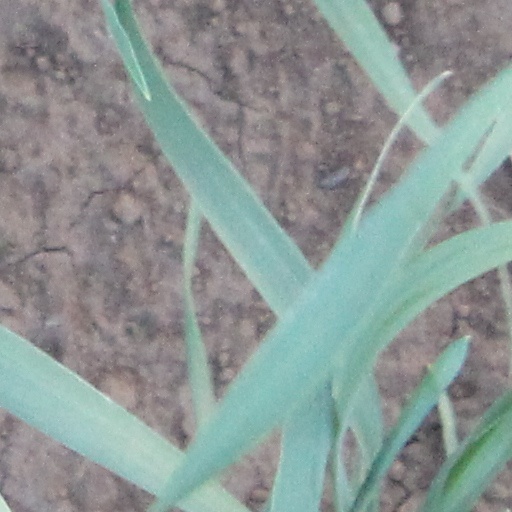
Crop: wheat